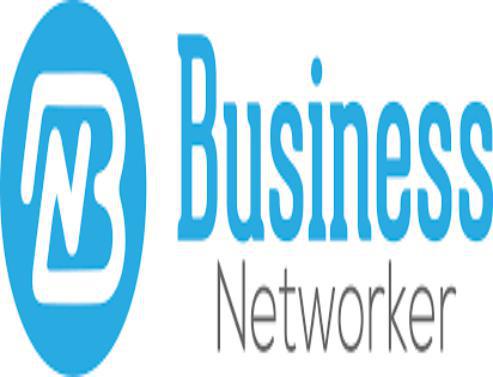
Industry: Others